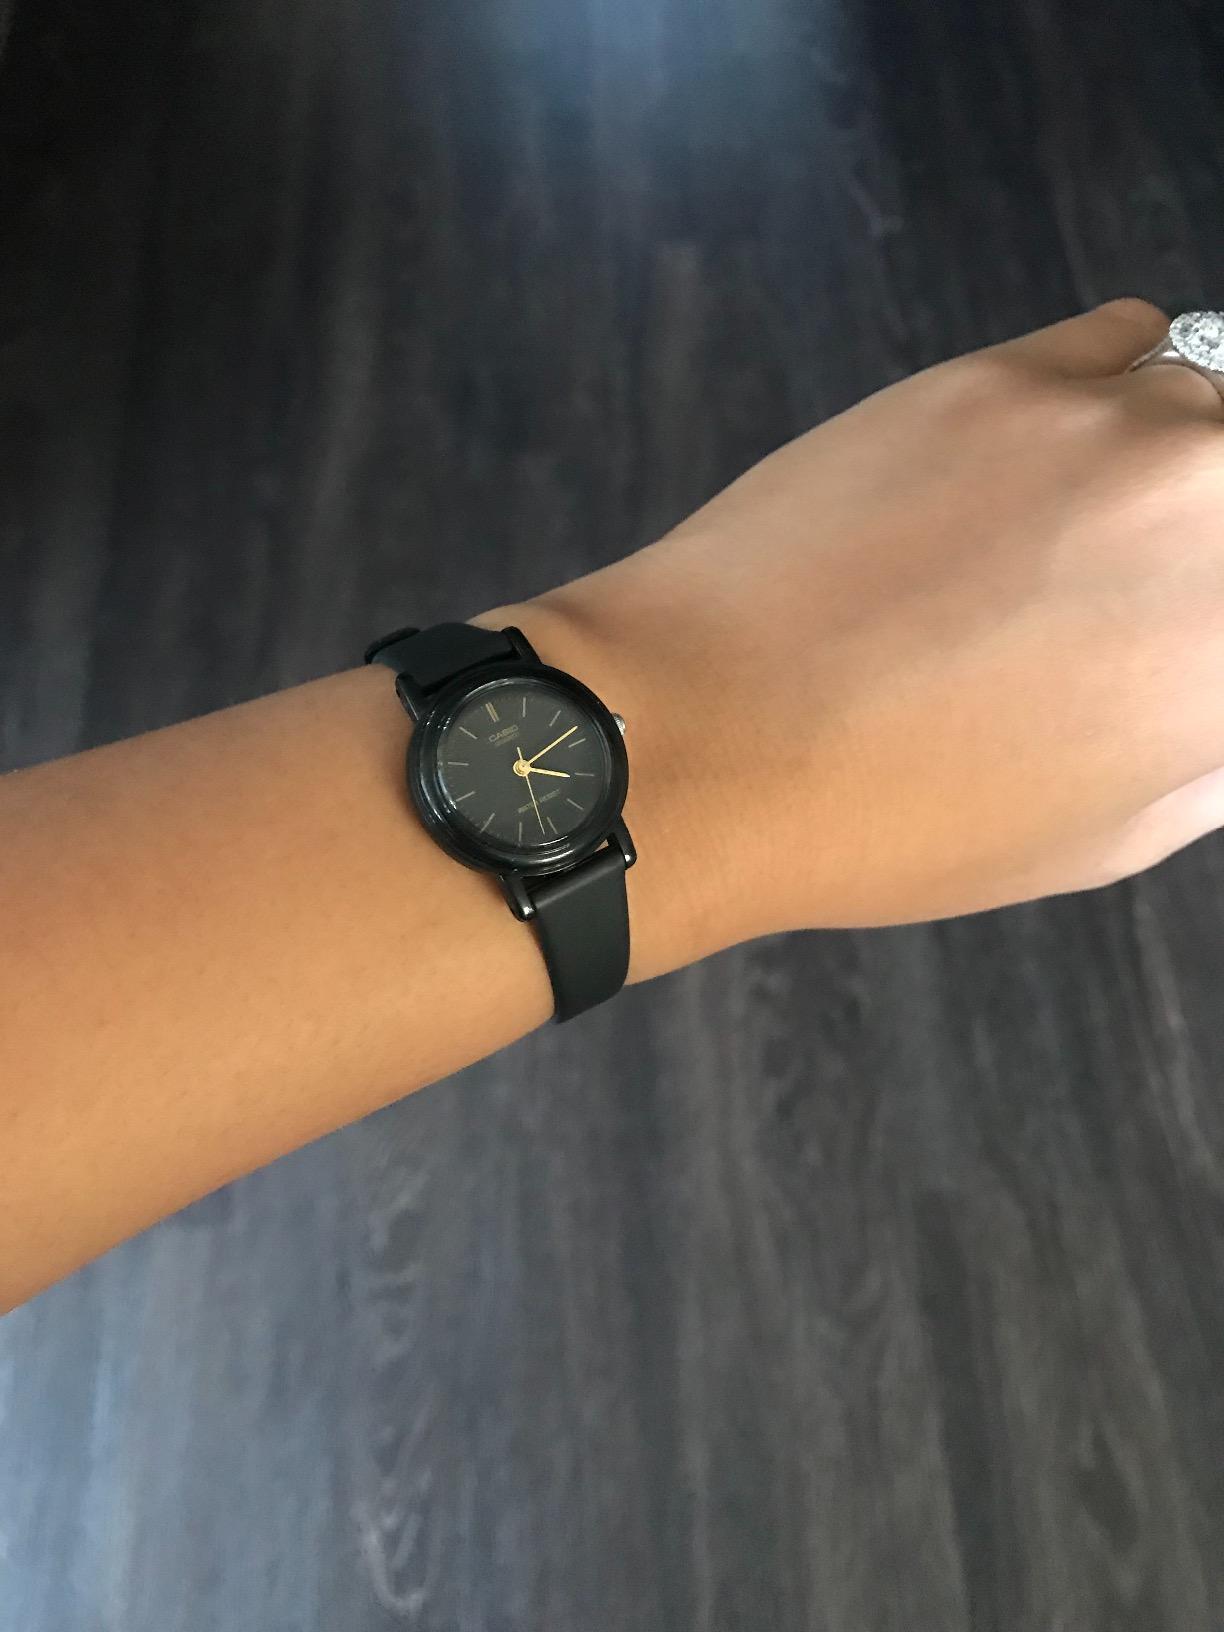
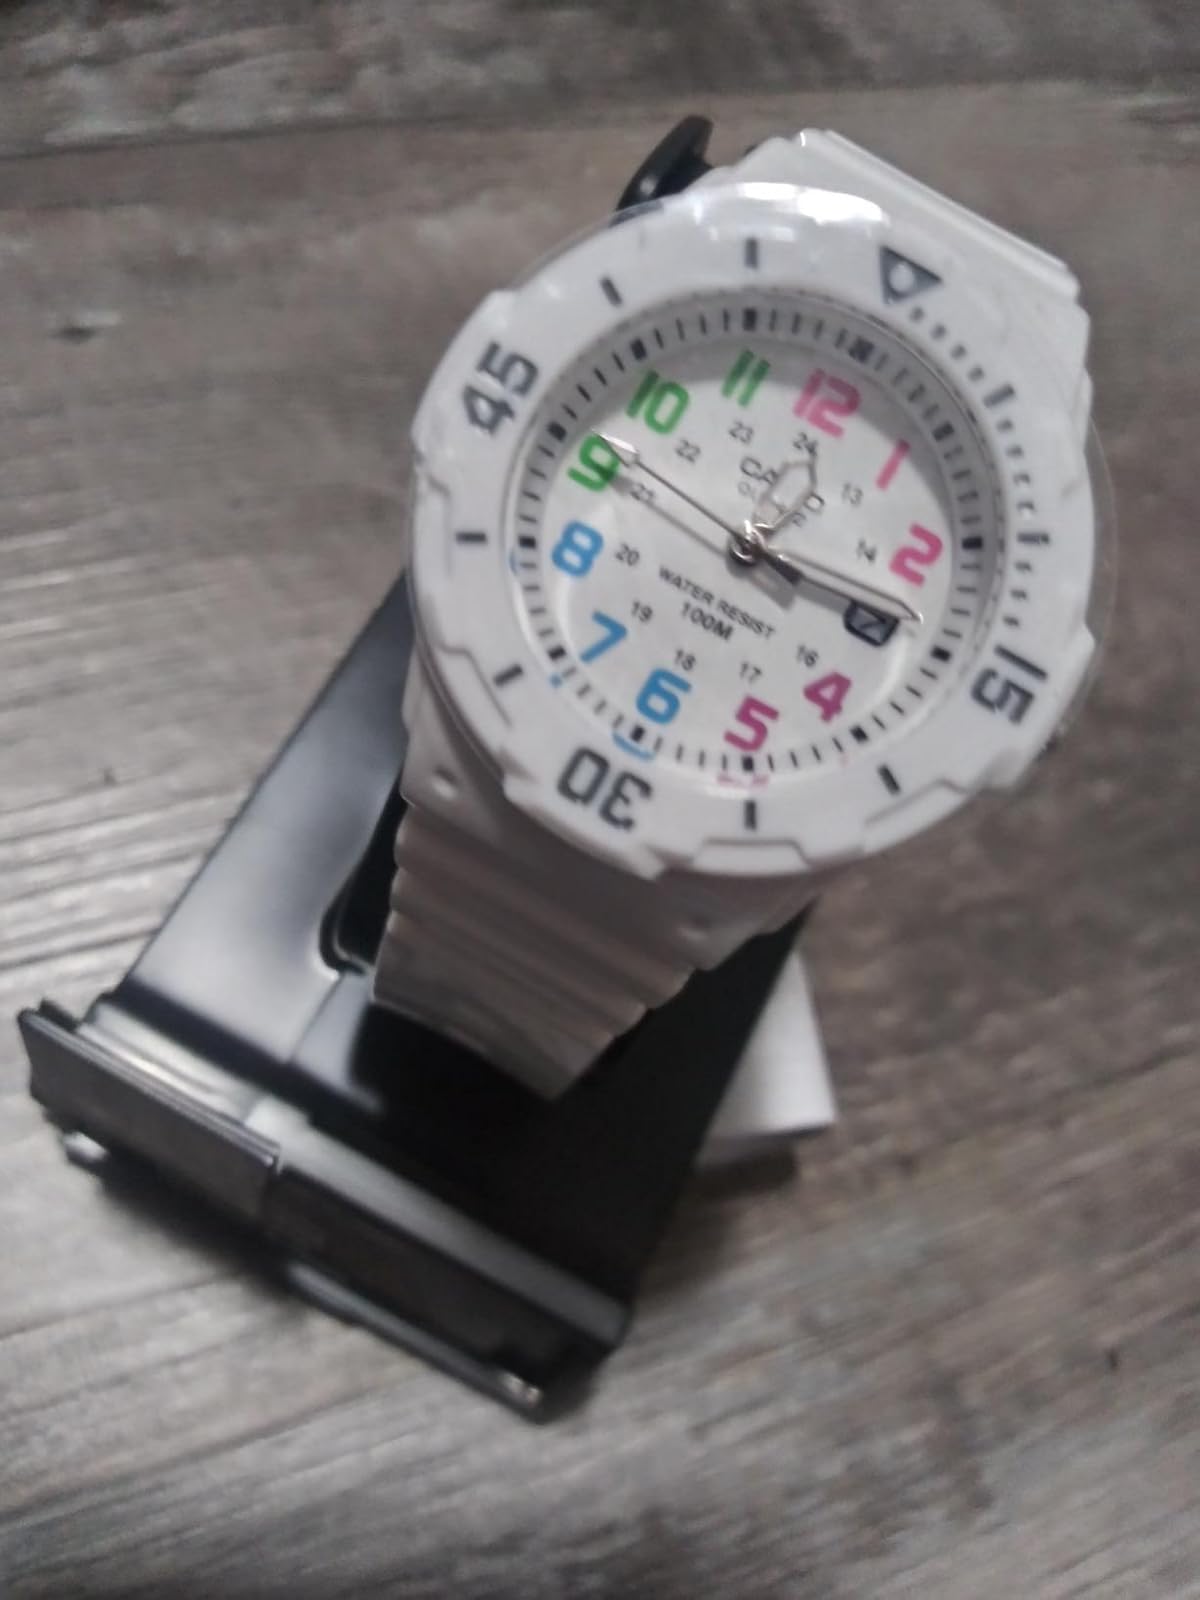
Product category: accessories_watch
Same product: no